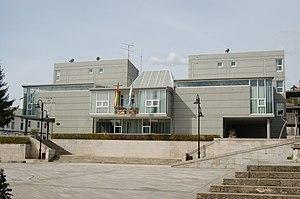
Mairie de Forcarei en Galice, Espagne
Forcarei est une commune de la province de Pontevedra en Espagne située dans la communauté autonome de Galice.